Wellycon

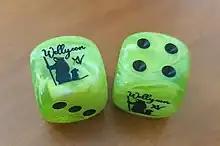
2022 Wellycon dice

Chessex Dice - Translucent Orange with white pips with design replacing the 1 side. Colours chosen based on expansion box colours - Wingspan Oceania. Designed by Rob Digby.